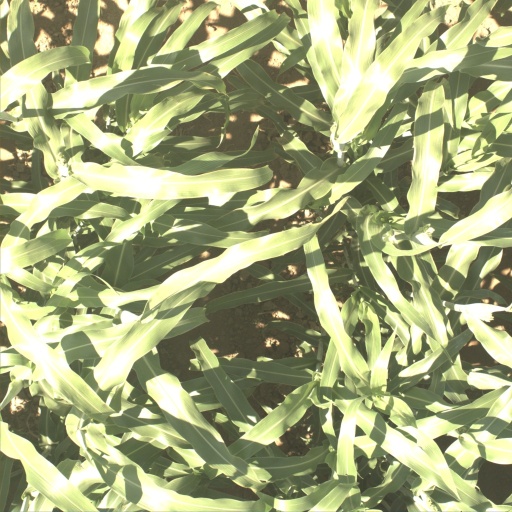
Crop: sorghum